Delia Arnold

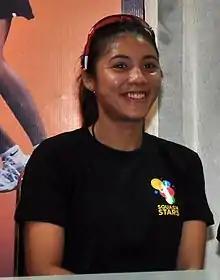
Delia Arnold, 2010

Delia Arnold (born 26 January 1986, in Kuala Lumpur) is a former professional squash player who represented Malaysia. She reached a career-high ranking of World No. 12.